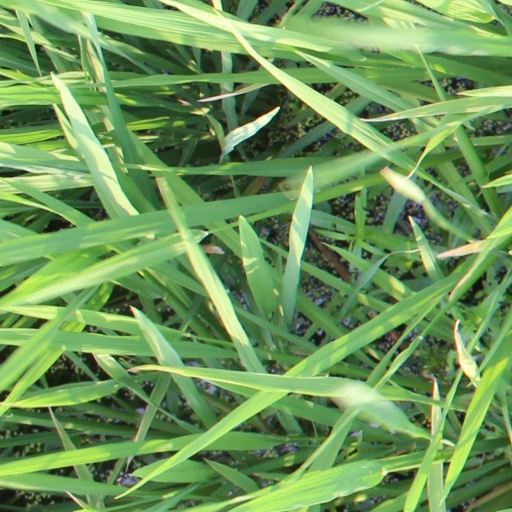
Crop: rice